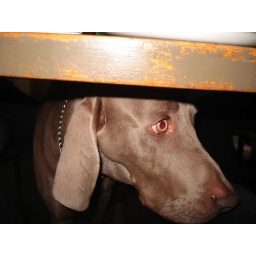
Back to London. This restaurant came with a dog that would park itself under your table while you ate!